Shōchū

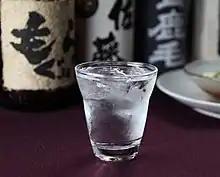
A glass of shōchū

is a Japanese distilled beverage. It is typically distilled from rice, barley, sweet potatoes, buckwheat, or brown sugar, though it is sometimes produced from other ingredients such as chestnut, sesame seeds, potatoes, or even carrots.